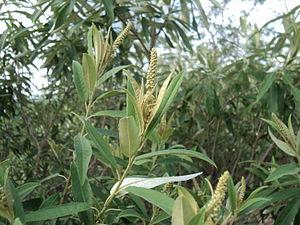
Croton solanaceus est une espèce de plantes du genre Croton et de la famille des Euphorbiaceae, présent du Brésil au Paraguay.